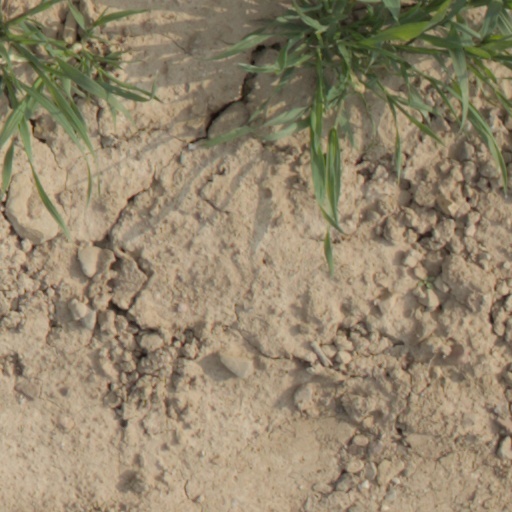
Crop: wheat